Sasanian Empire

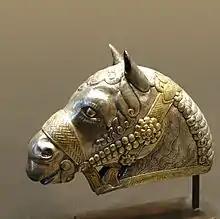
Horse head, gilded silver, 4th century, Sasanian art

In the north, Khazars and the Western Turkic Khaganate frequently assaulted the northern provinces of the empire. They plundered Media in 634. Shortly thereafter, the Persian army defeated them and drove them out. The Sassanids built numerous fortifications in the Caucasus region to halt these attacks, such as the imposing fortifications built in Derbent (Dagestan, North Caucasus, now a part of Russia) that to a large extent, have remained intact up to this day.